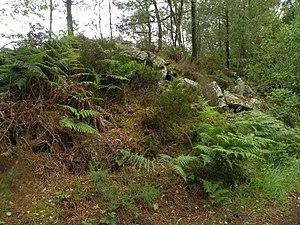
Le camp protohistorique du Castel-Finans à Saint-Aignan.
Saint-Aignan [sɛ̃tɛɲɑ̃] est une commune française, située dans le département du Morbihan en région Bretagne.